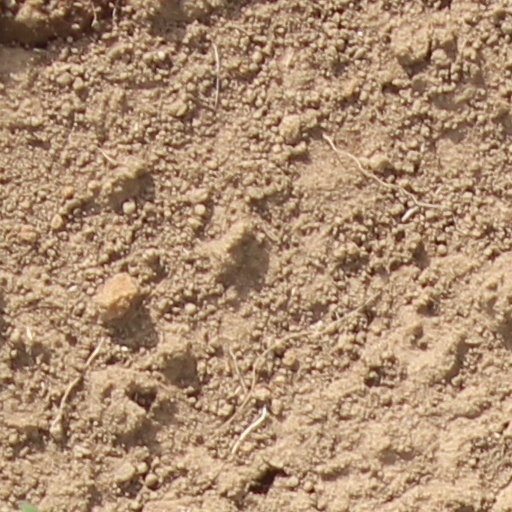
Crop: wheat